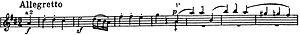
La Symphonie nᵒ 101 en ré majeur « L'horloge » Hob. I: 101 fait partie des douze symphonies londoniennes de Joseph Haydn. Elle doit son surnom au rythme « tic-tac » présent tout au long du deuxième mouvement. Les trois derniers mouvements ont été écrits en Autriche. Le premier mouvement a été terminé en Angleterre. La symphonie a été créée, sous la direction du compositeur à Londres le 3 mars 1794.